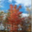
Label: maple_tree